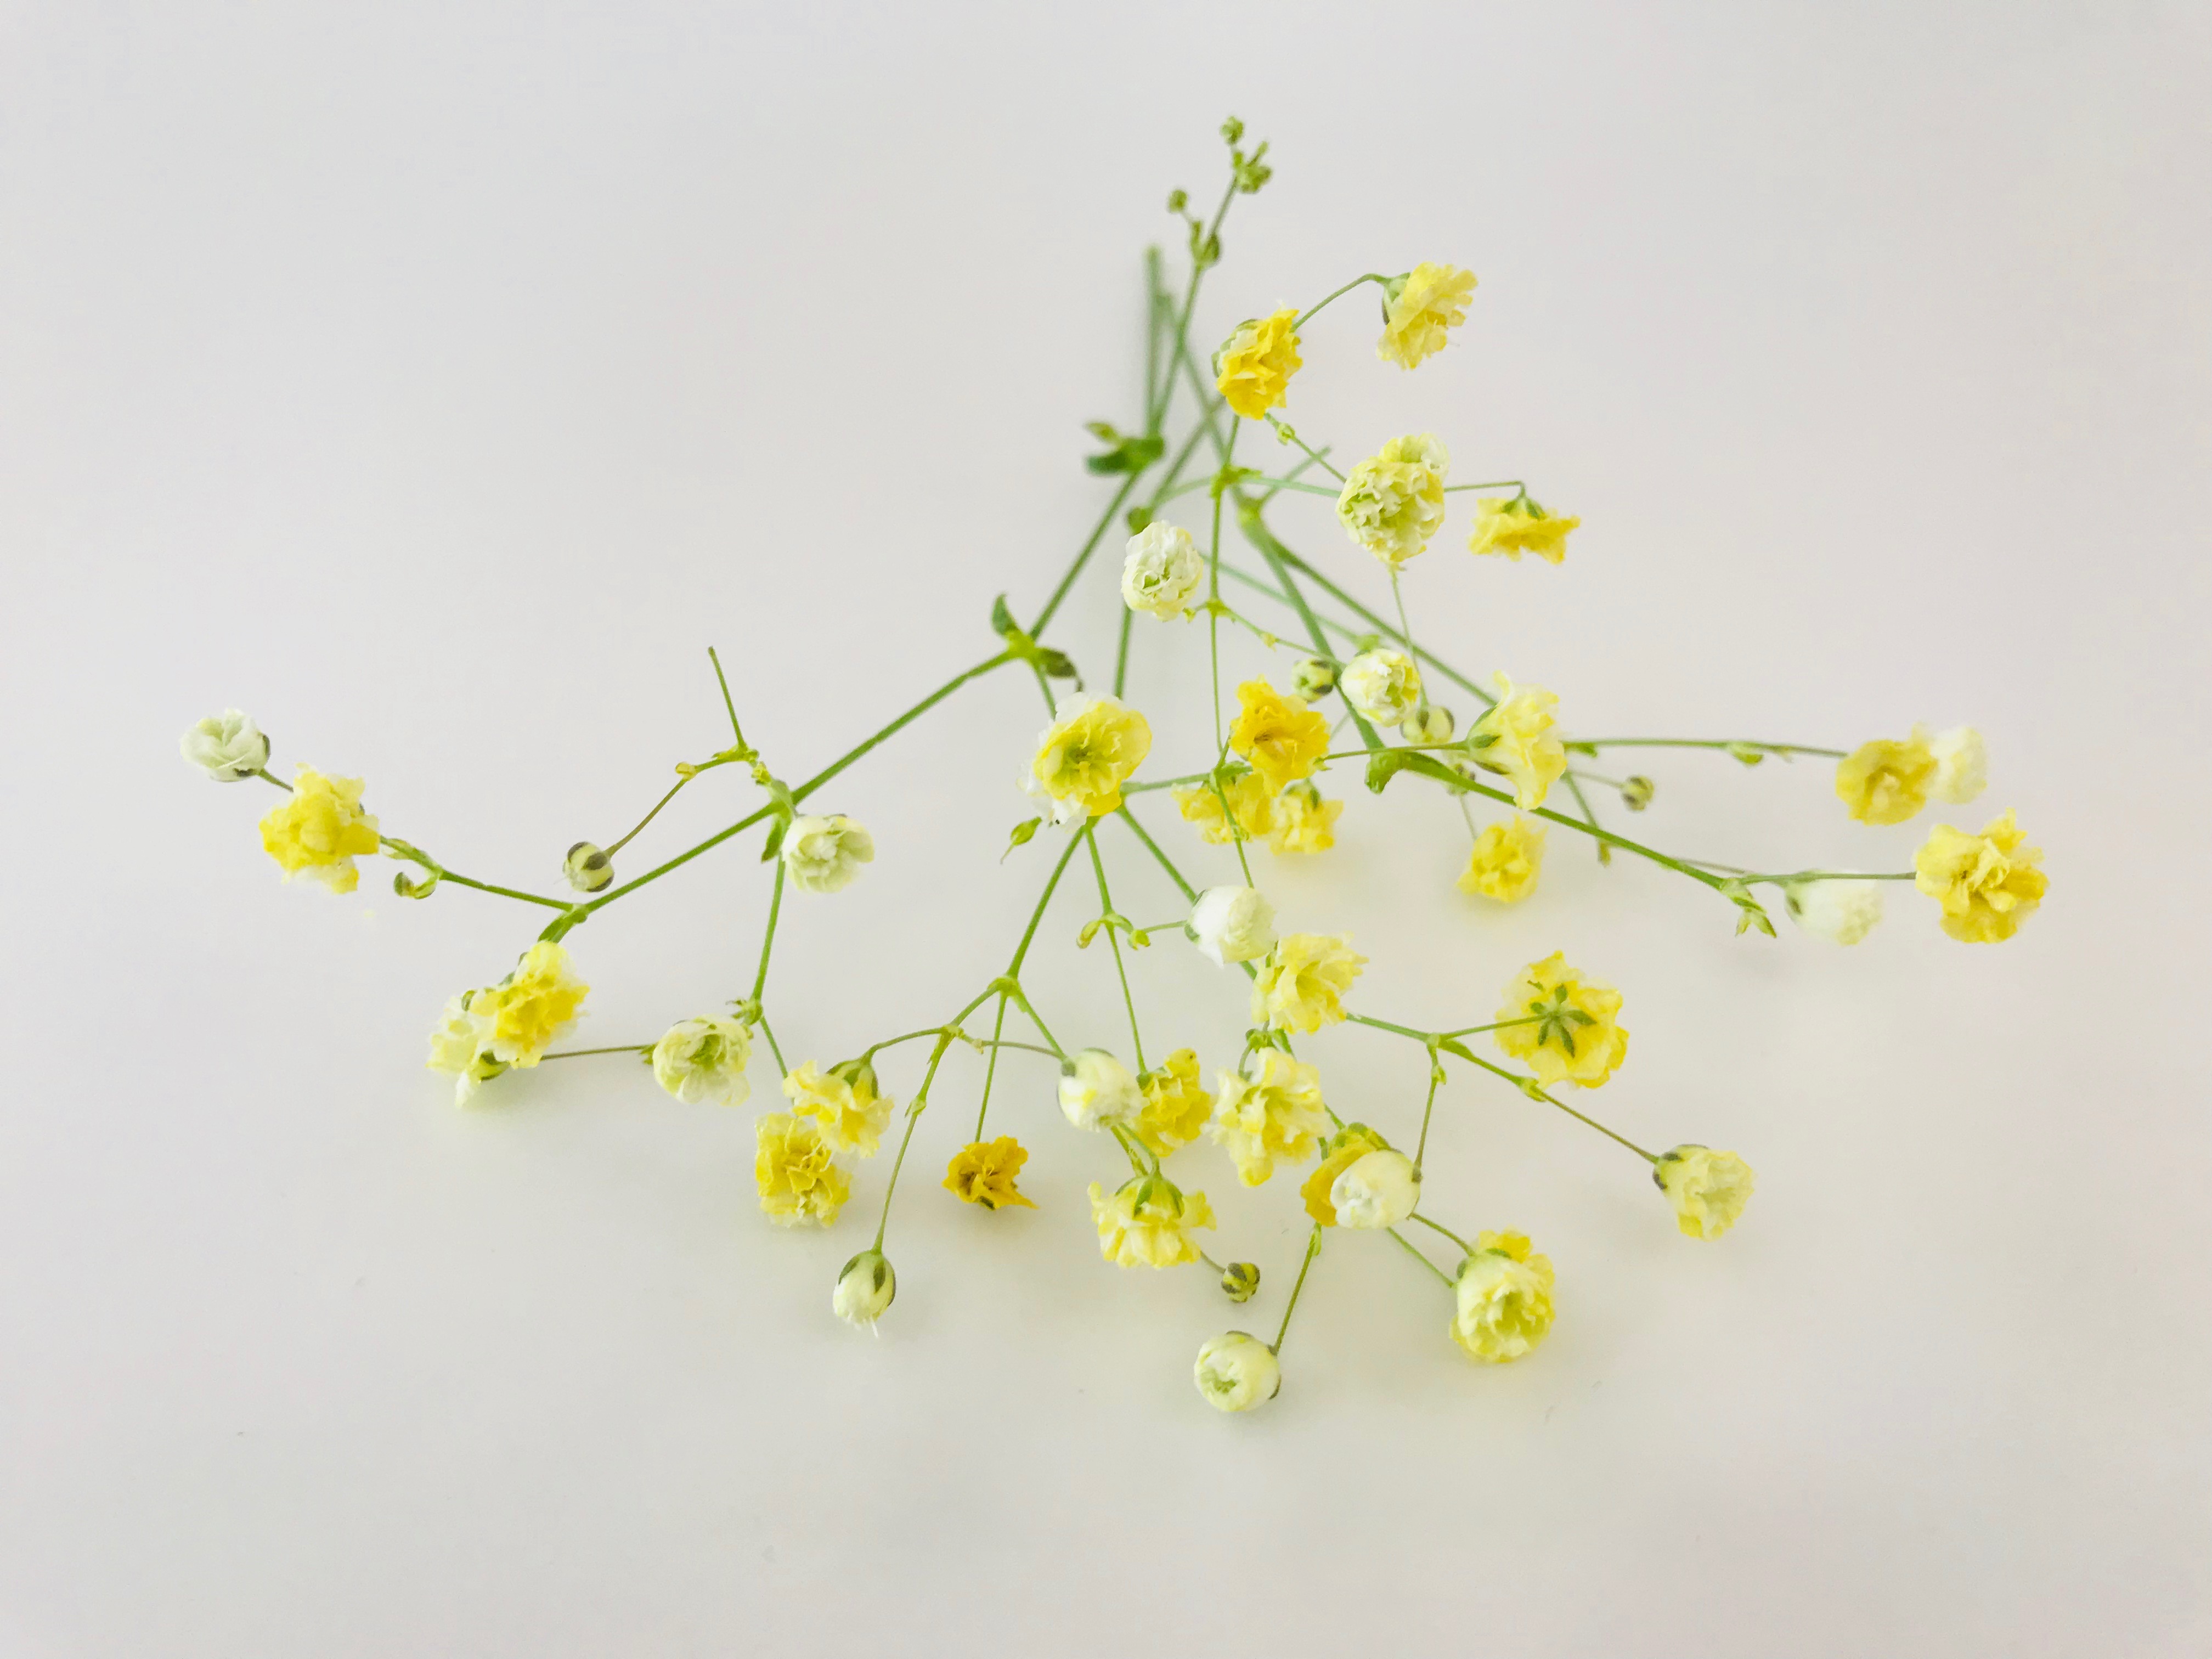
gypsophila, yellow, branch, flora, flower, twig, plant stem